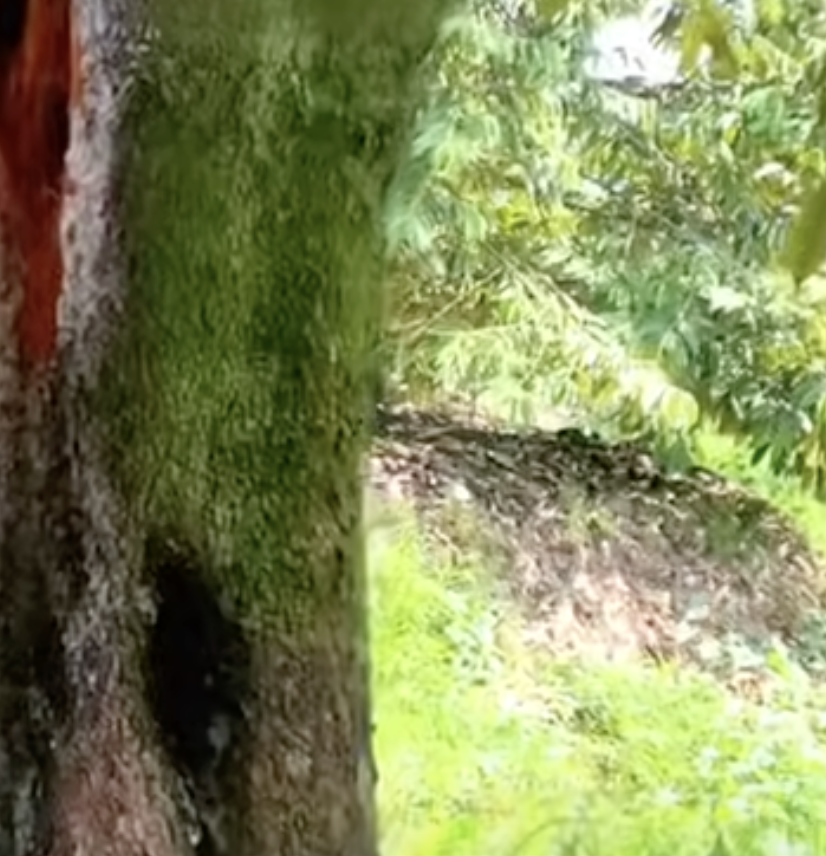
Label: stem_cracking_ gummosis